University of Pittsburgh

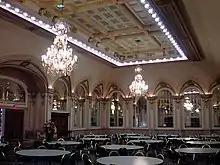
The restored Louis XV mirrored ballroom of the Beaux-Arts styled William Pitt Union

In the early 20th century, epidemics of polio began to hit the United States and other industrialized countries. As hospitals filled with patients in iron lungs, and tens of thousands were left disabled, the fear of polio grew, leading to the closing of many public facilities. Meanwhile, Jonas Salk had set up the University of Pittsburgh's Virus Research Lab in the basement of what is now Salk Hall. By 1951, Salk and his team had begun immunization experiments in monkeys using dead polio virus. Soon, however, Salk began to test inoculations in paralyzed polio patients and by 1953 human trials among the general population were initiated. By the spring of the following year, the largest controlled field trials in medical history were underway, and by 1955 the vaccine developed by Salk and his researchers was declared effective. By 1962, Salk's vaccine had reduced the incidence of polio in the United States by 95 percent. The breakthroughs in immunology and vaccine development at Pitt by Salk and his team are considered one of the most significant scientific and medical achievements in history.